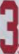
Number: 3